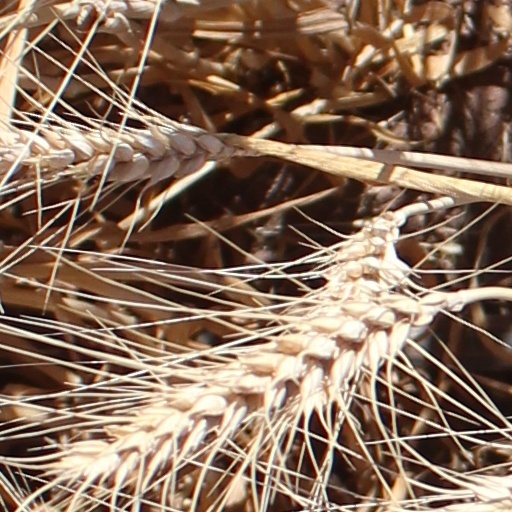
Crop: wheat